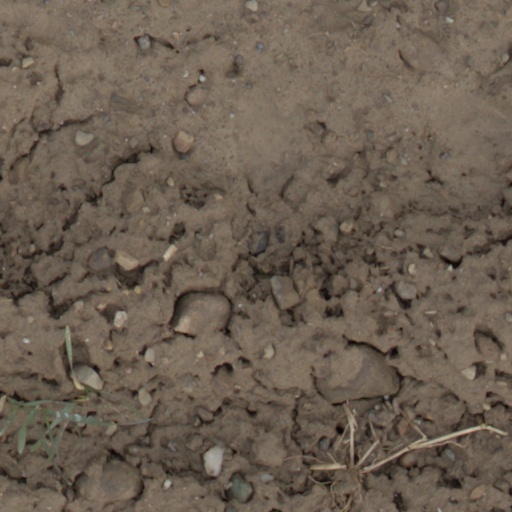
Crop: wheat